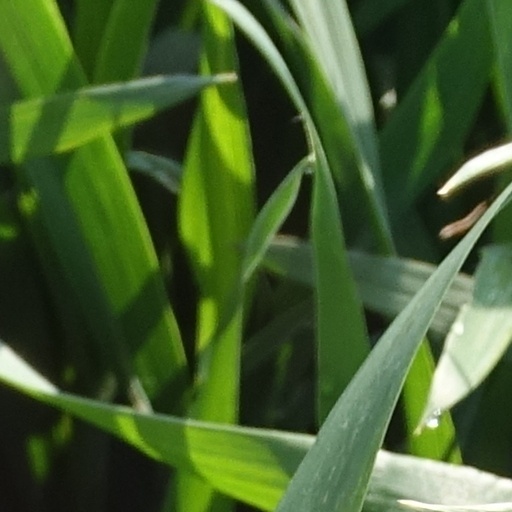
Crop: wheat